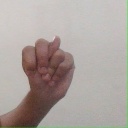
अक्षर: न